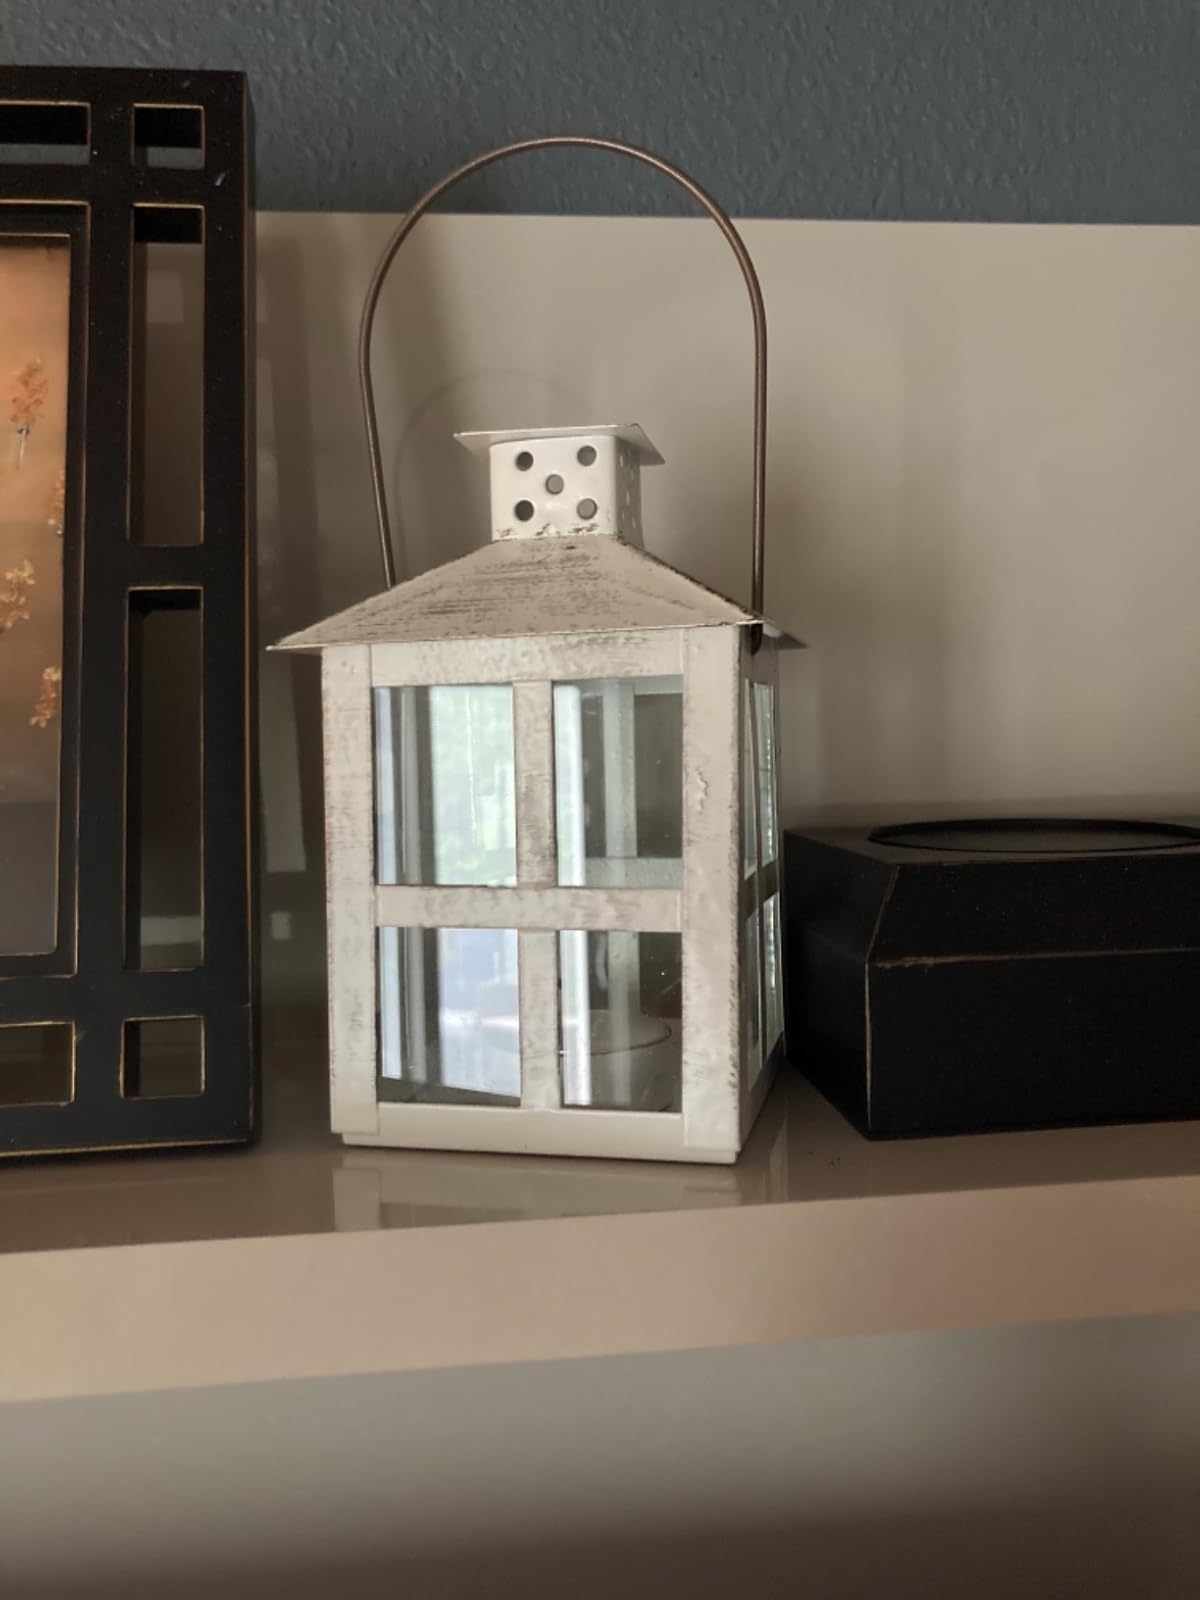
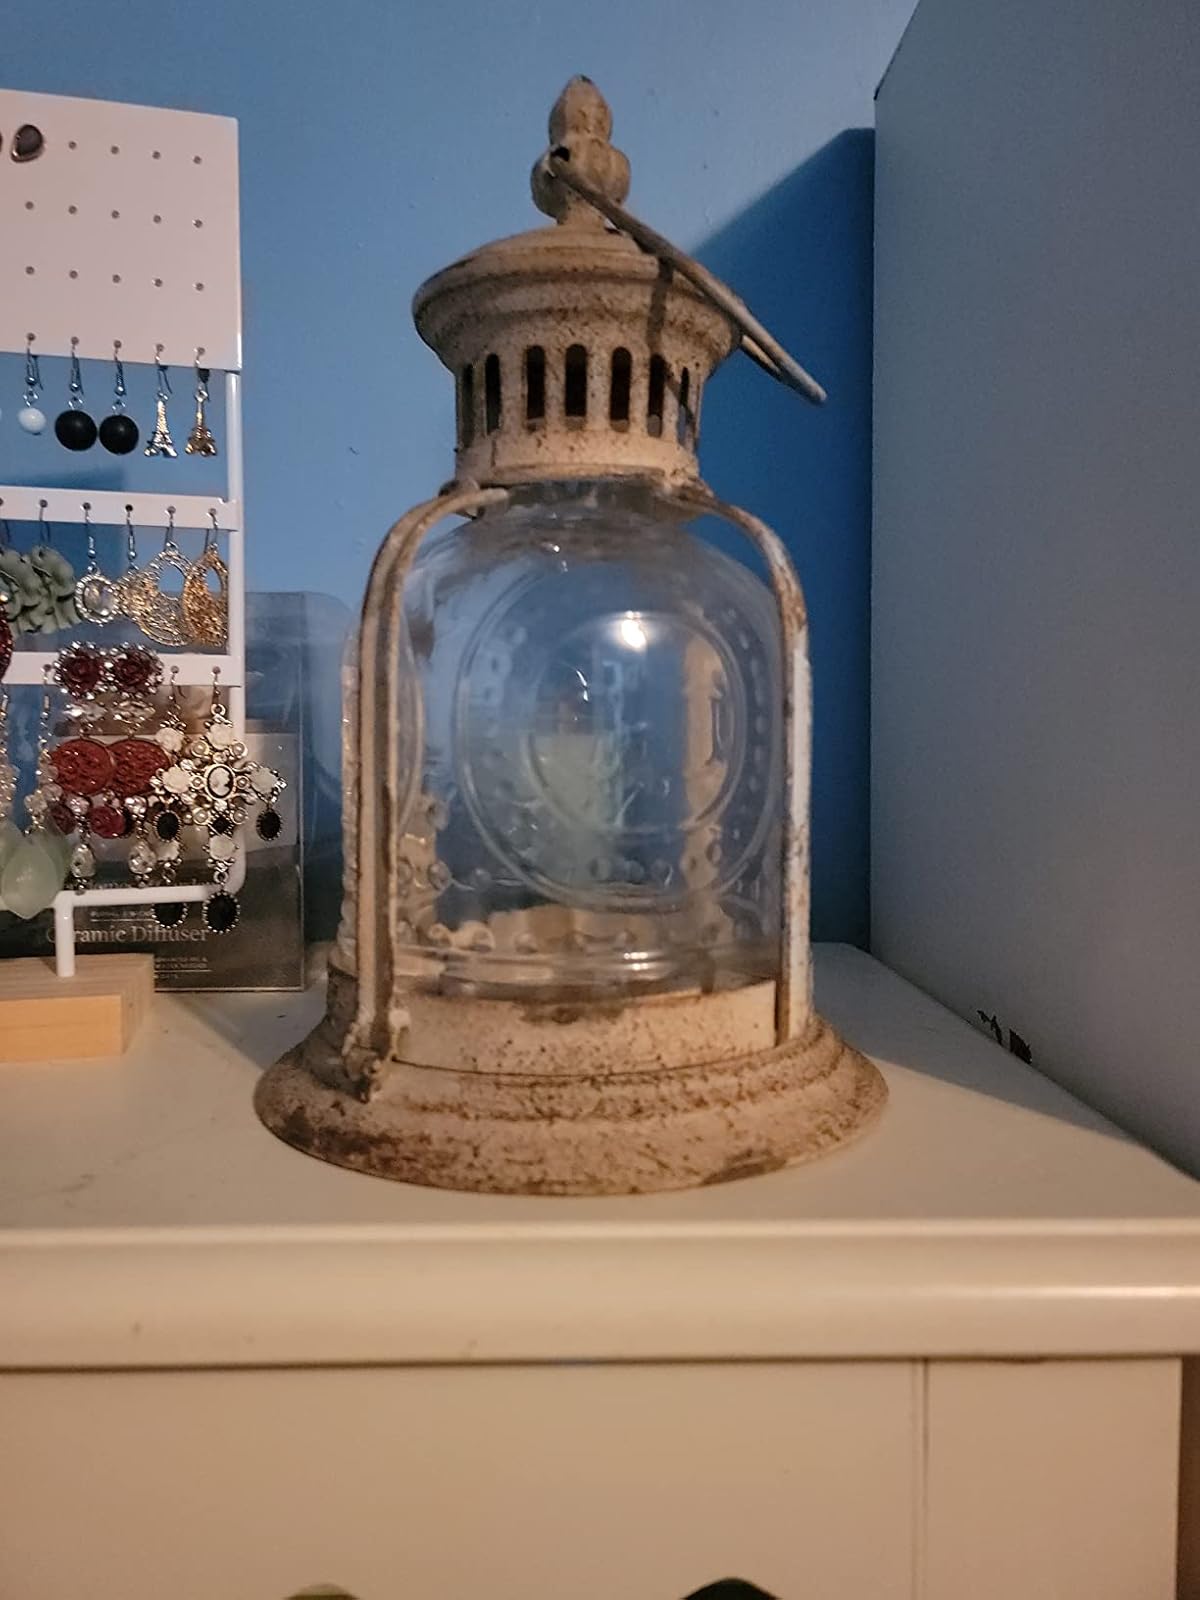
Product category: lantern
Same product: no